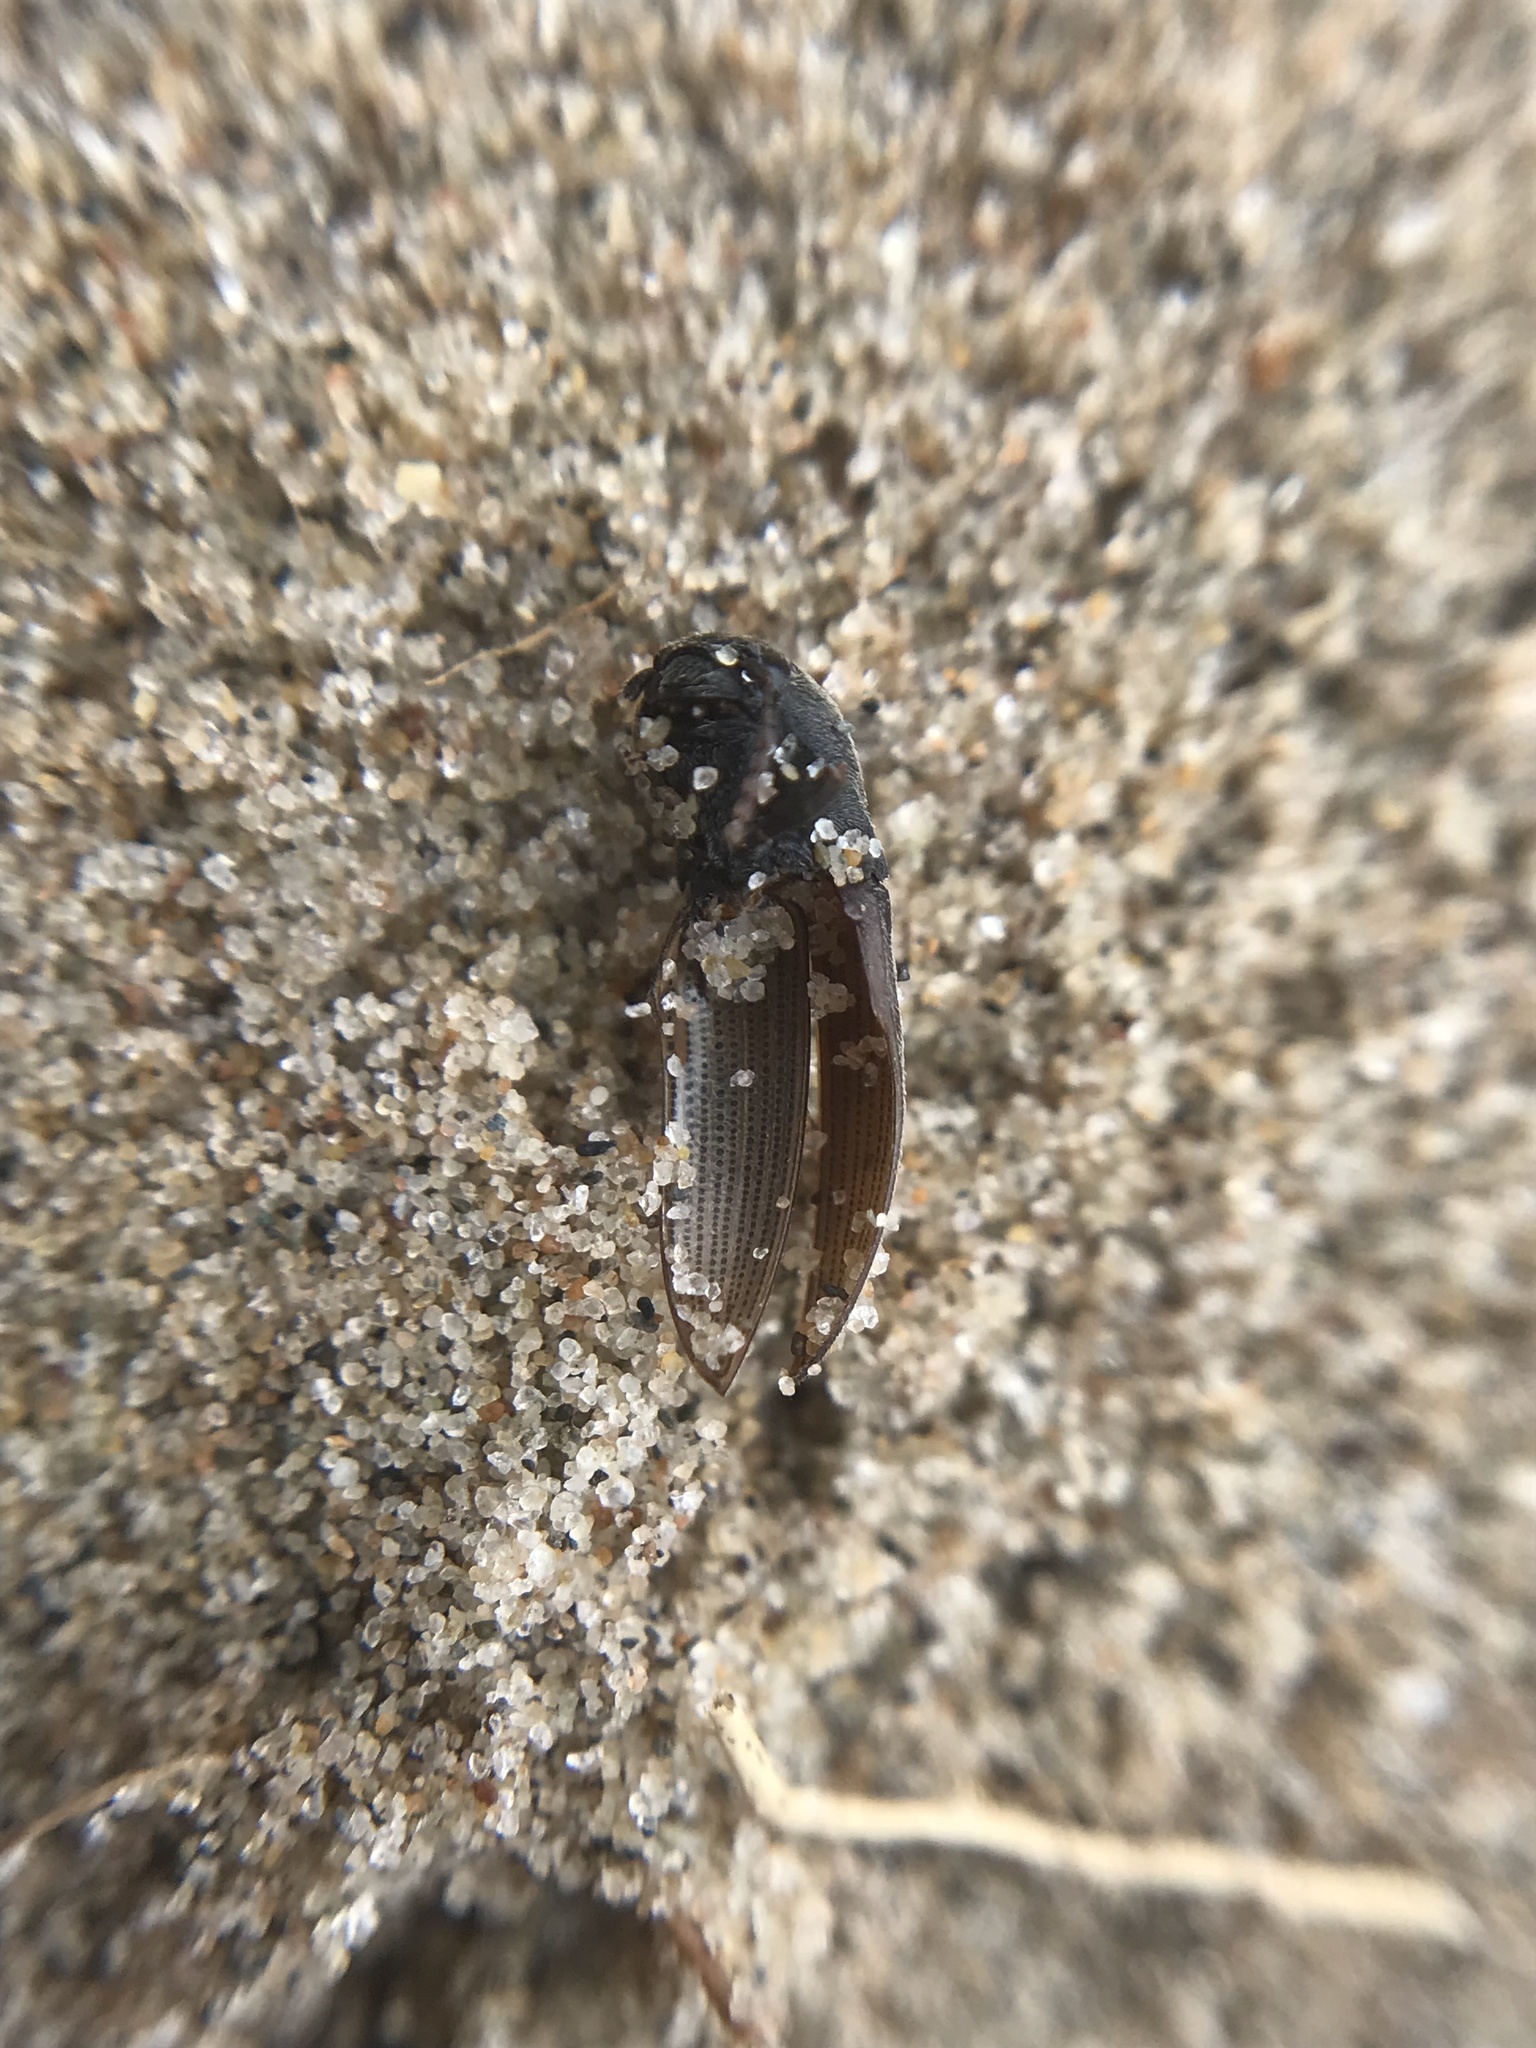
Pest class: clickbeetles_wireworms